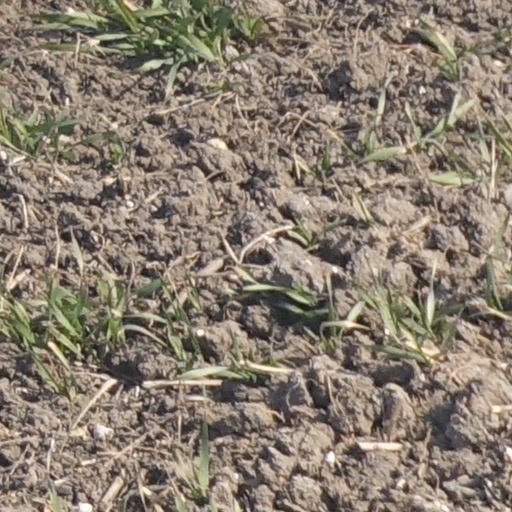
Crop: wheat